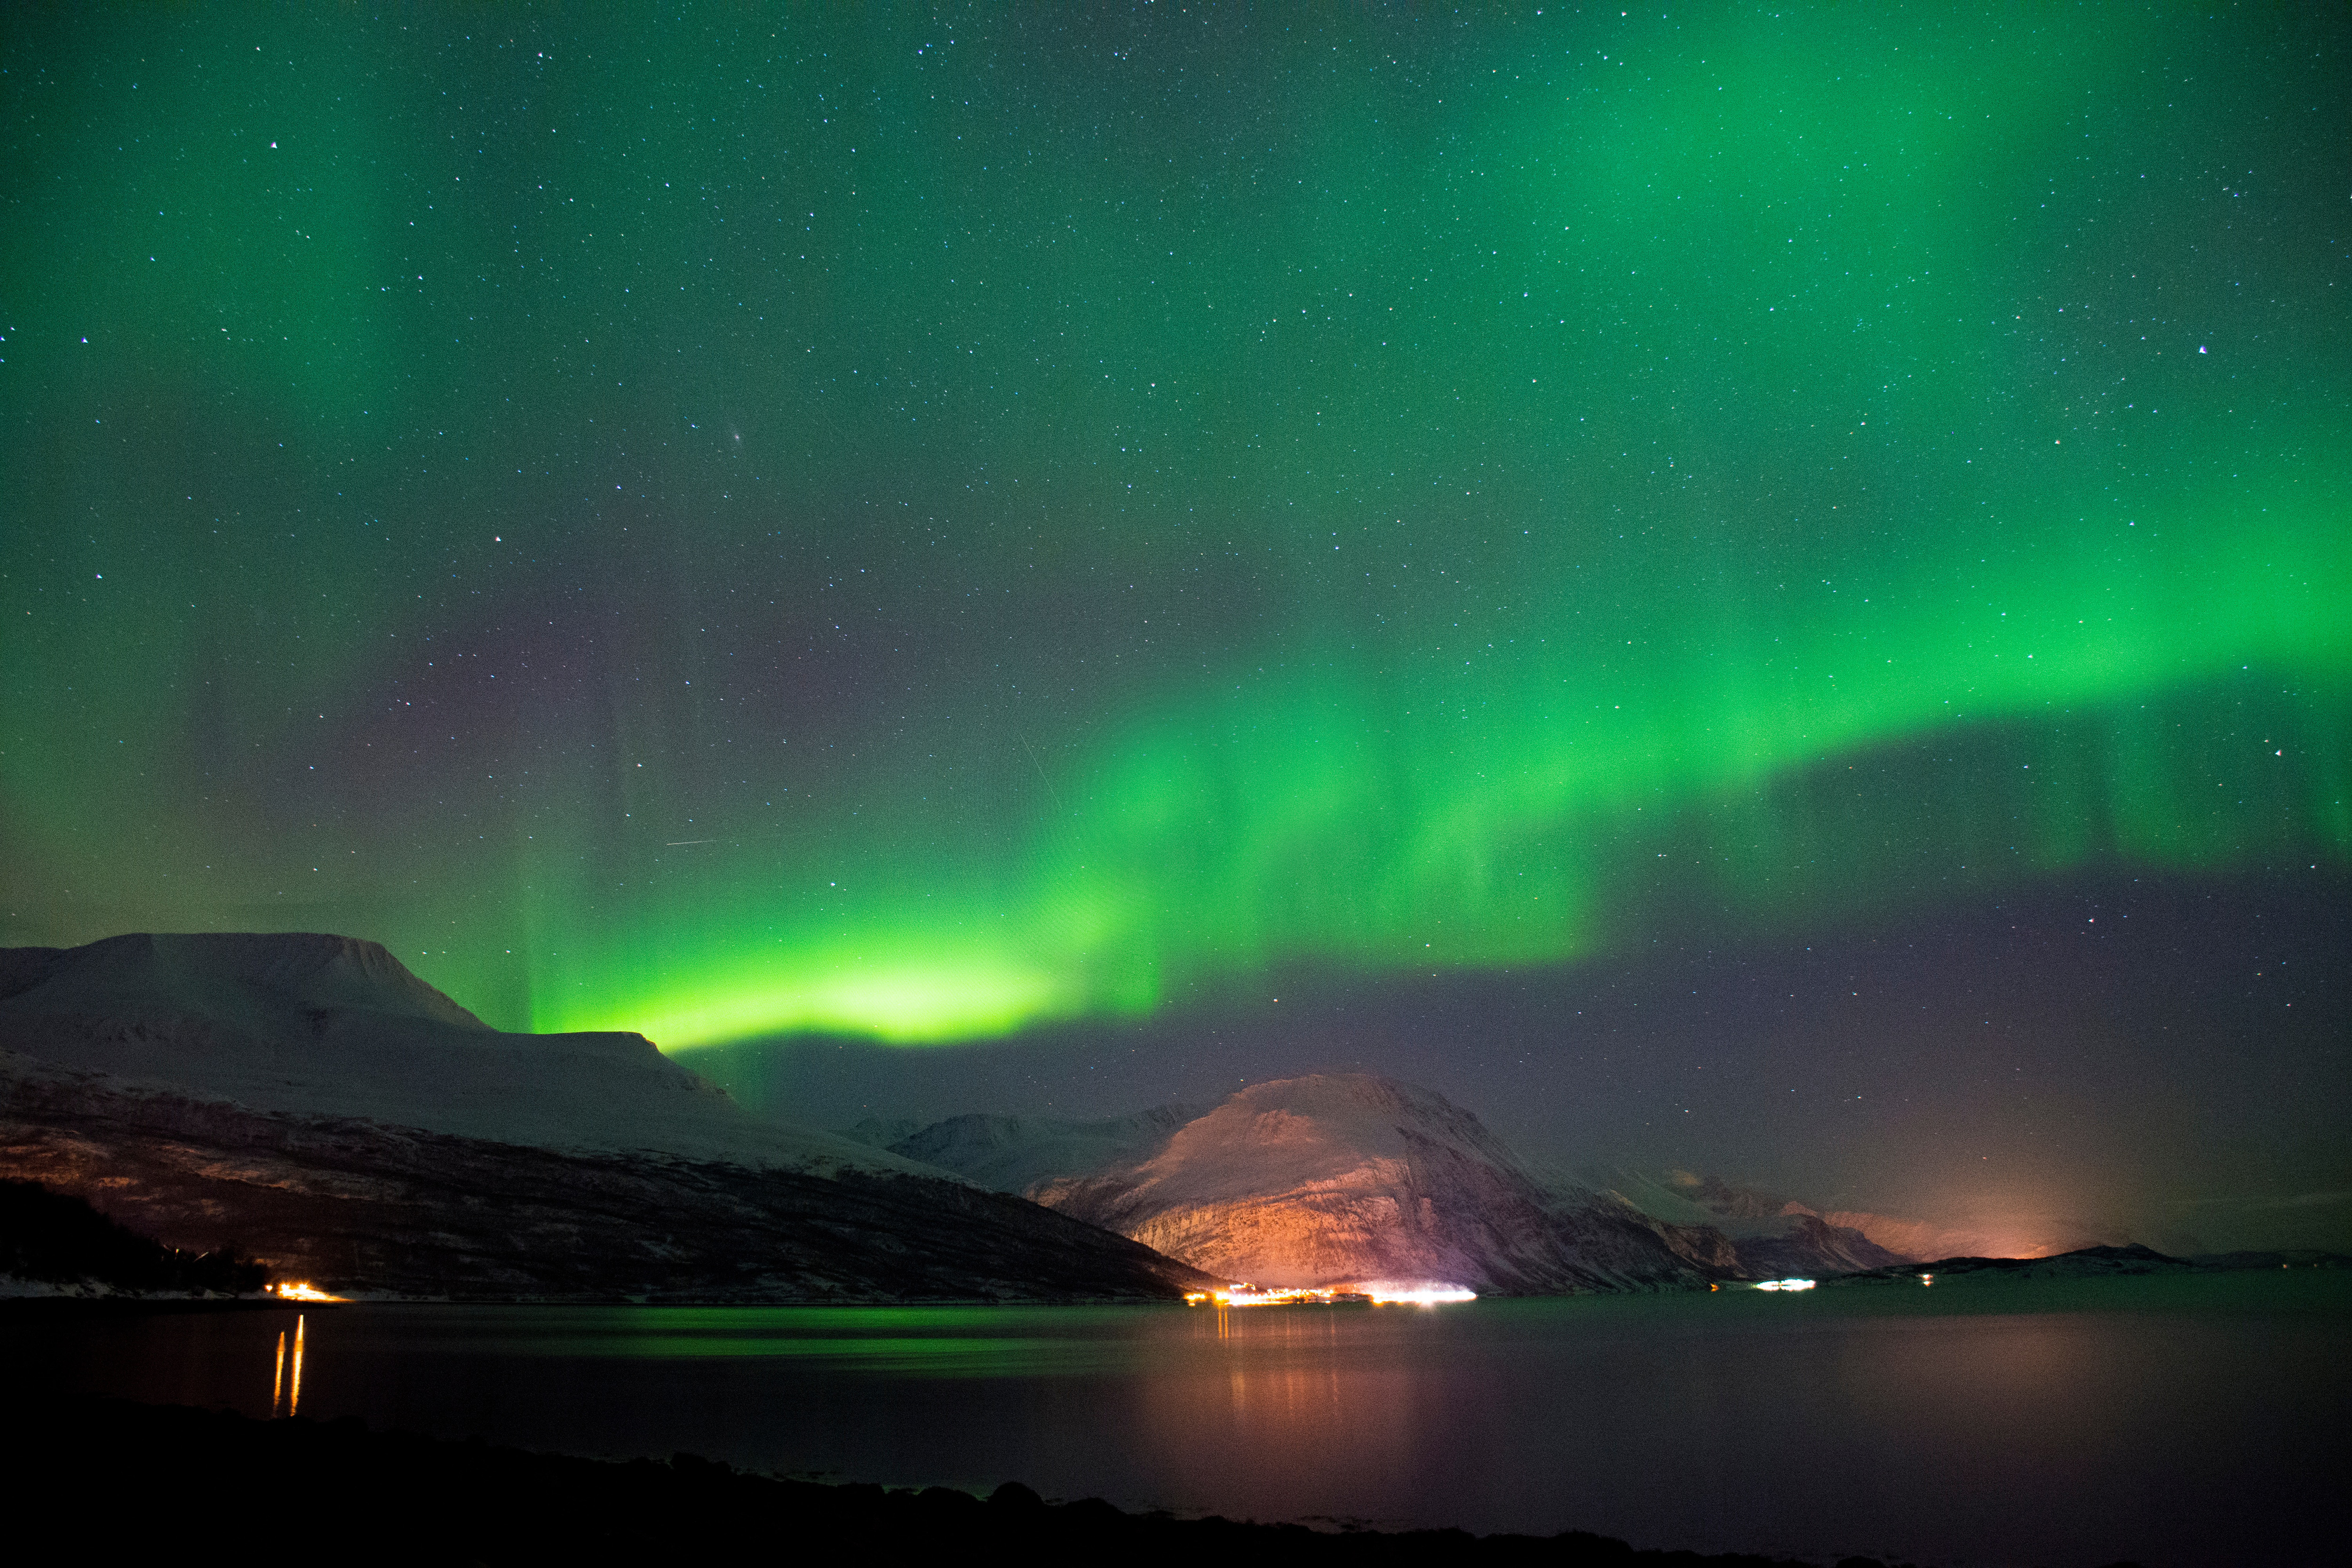
sky, aurora, nature, geological phenomenon, natural landscape, light, atmospheric phenomenon, water, atmosphere, night, cloud, horizon, landscape, arctic, space, sea, fjord, loch, dawn, mountain, lake, hill, winter, wind